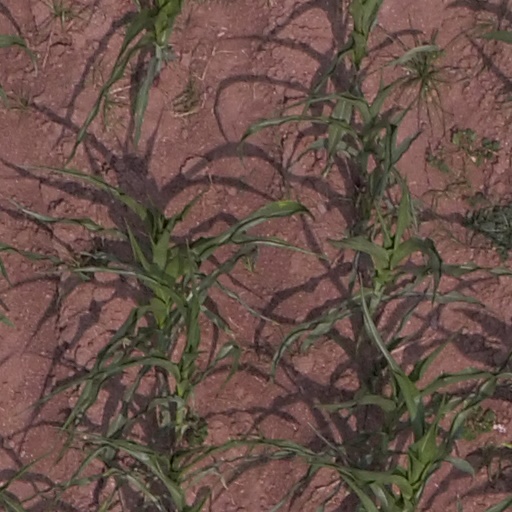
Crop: maize; corn